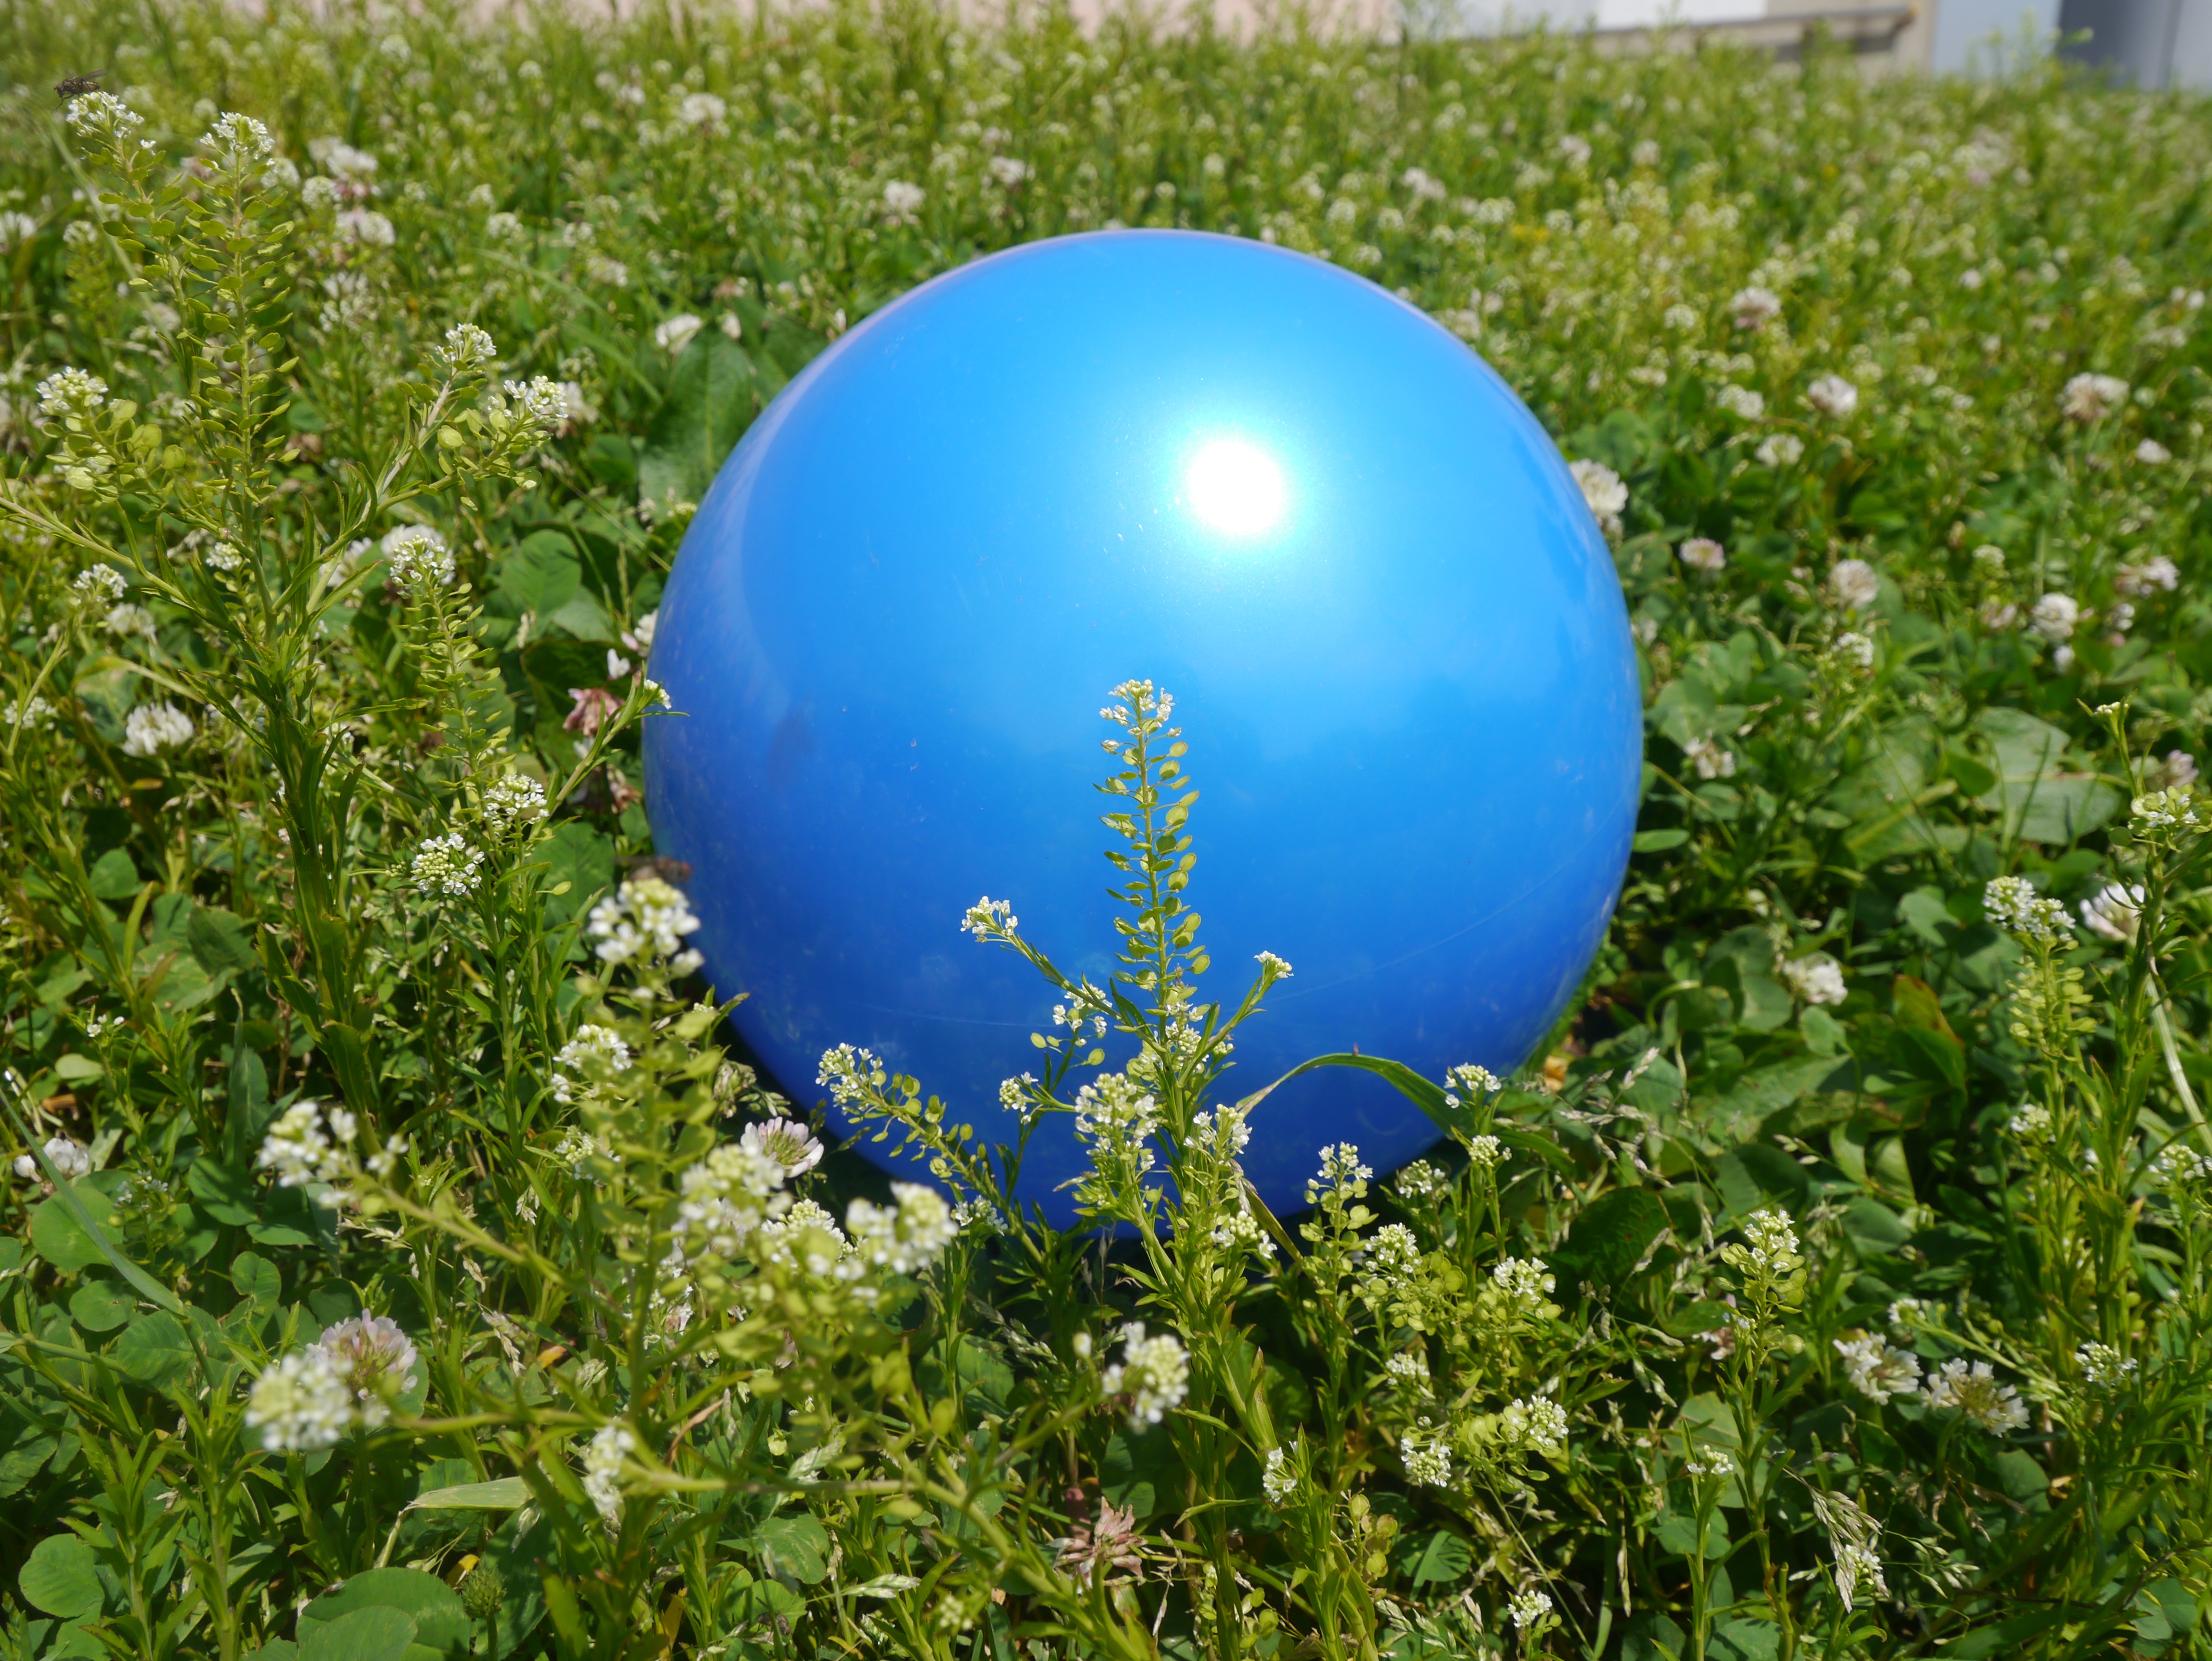
meadow, flower, bowl, green, blue, toy, flowers, ragweed, yokosuka, lotus flowers, in the early summer, blue ball, rengeso, astragalus, sea breeze park